Student Christian Movement of the Philippines

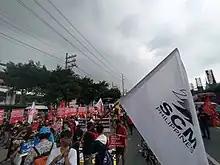
SCMP at the SONA 2022 protest.

SCMP slammed President Duterte on Independence Day 2021 as a "puppet" enforcing neoliberal policies such as economic Charter Change, CREATE Law, and jeepney phaseout.